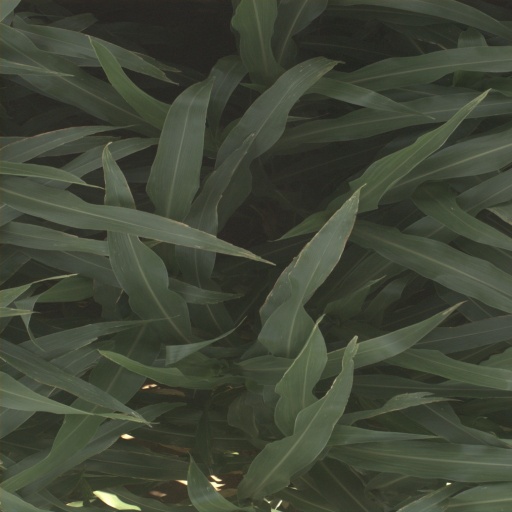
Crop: sorghum